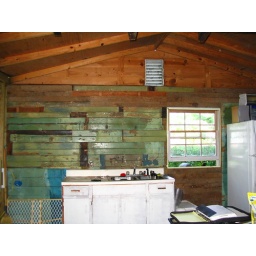
We broke down and decided that the roof over the kitchen had to be completely rebuilt...